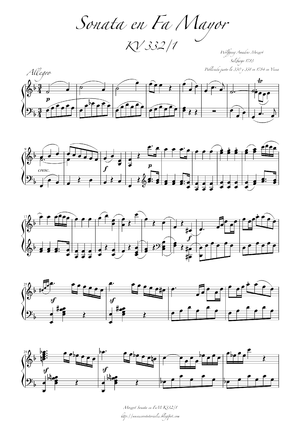
La Sonate pour piano nᵒ 12 en fa majeur, K. 332/300ᵏ, de Wolfgang Amadeus Mozart, fait partie d'un cycle de trois sonates qui comprend également la Sonate nᵒ 10 en do majeur KV 330 et la Sonate nᵒ 11 en la majeur KV 331. On a pensé un temps que ces 3 sonates avoir été écrites à la fin des années 1770 à Paris, mais on pense maintenant qu'il est probable qu'elles datent de 1783, alors que Mozart venait de s'installer à Vienne. Certaines personnes croient que Mozart les a écrites à Salzbourg lors d'une visite durant l'été 1783 dans le but de présenter sa femme Constanze à son père Leopold.